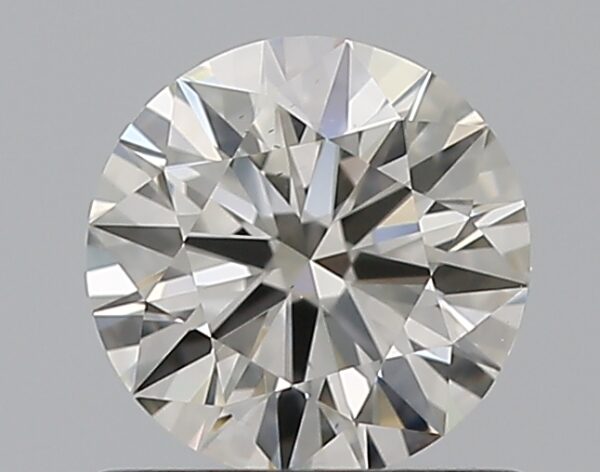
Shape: round
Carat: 0.7
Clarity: VS2
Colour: I
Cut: EX
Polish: EX
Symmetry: EX
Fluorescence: F
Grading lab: GIA
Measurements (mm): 5.72 x 5.76 x 3.49